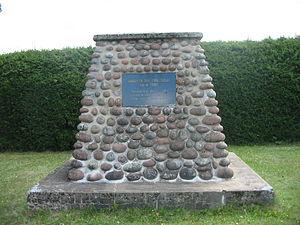
Marttila est une municipalité du sud-ouest de la Finlande, dans la province de Finlande occidentale et la région de Finlande du Sud-Ouest.